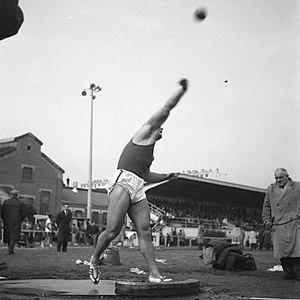
Jean-Claude au lancer du poids lors d'un meeting à Boulogne-Billancourt en juin 1962
Jean-Claude Ernwein est un athlète français, spécialiste du lancer du poids. Il a effectué son service militaire au Bataillon de Joinville.